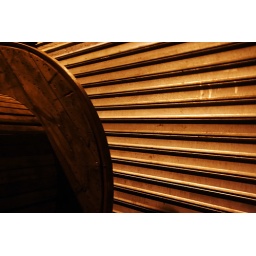
A giant wooden spool against a closed garage door. Discovered after a meandering walk home from a Flickr meetup in Paris.